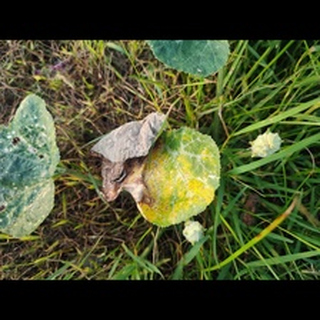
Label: pumpkin_powdery_mildew